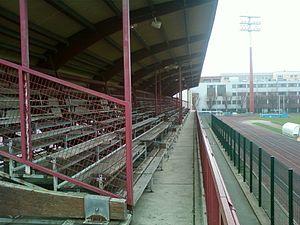
La tribune du stade Georges-Pompidou de Villemomble
Villemomble Sports est un club français omnisports fondé en 1922, comprenant notamment des sections football, handball et judo.